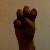
The image shows a hand gesture representing the letter 'E' in Indian Sign Language.